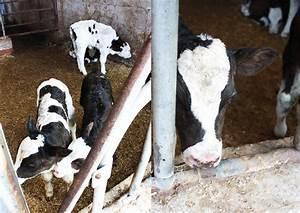
cow